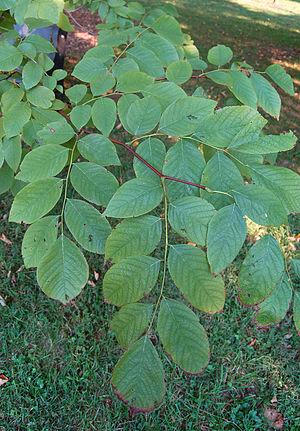
Cladrastis est un genre de sept espèces de plantes à fleurs de la famille des fabacées dont six sont originaires d’Asie orientale, et une du sud est de l’Amérique du Nord.